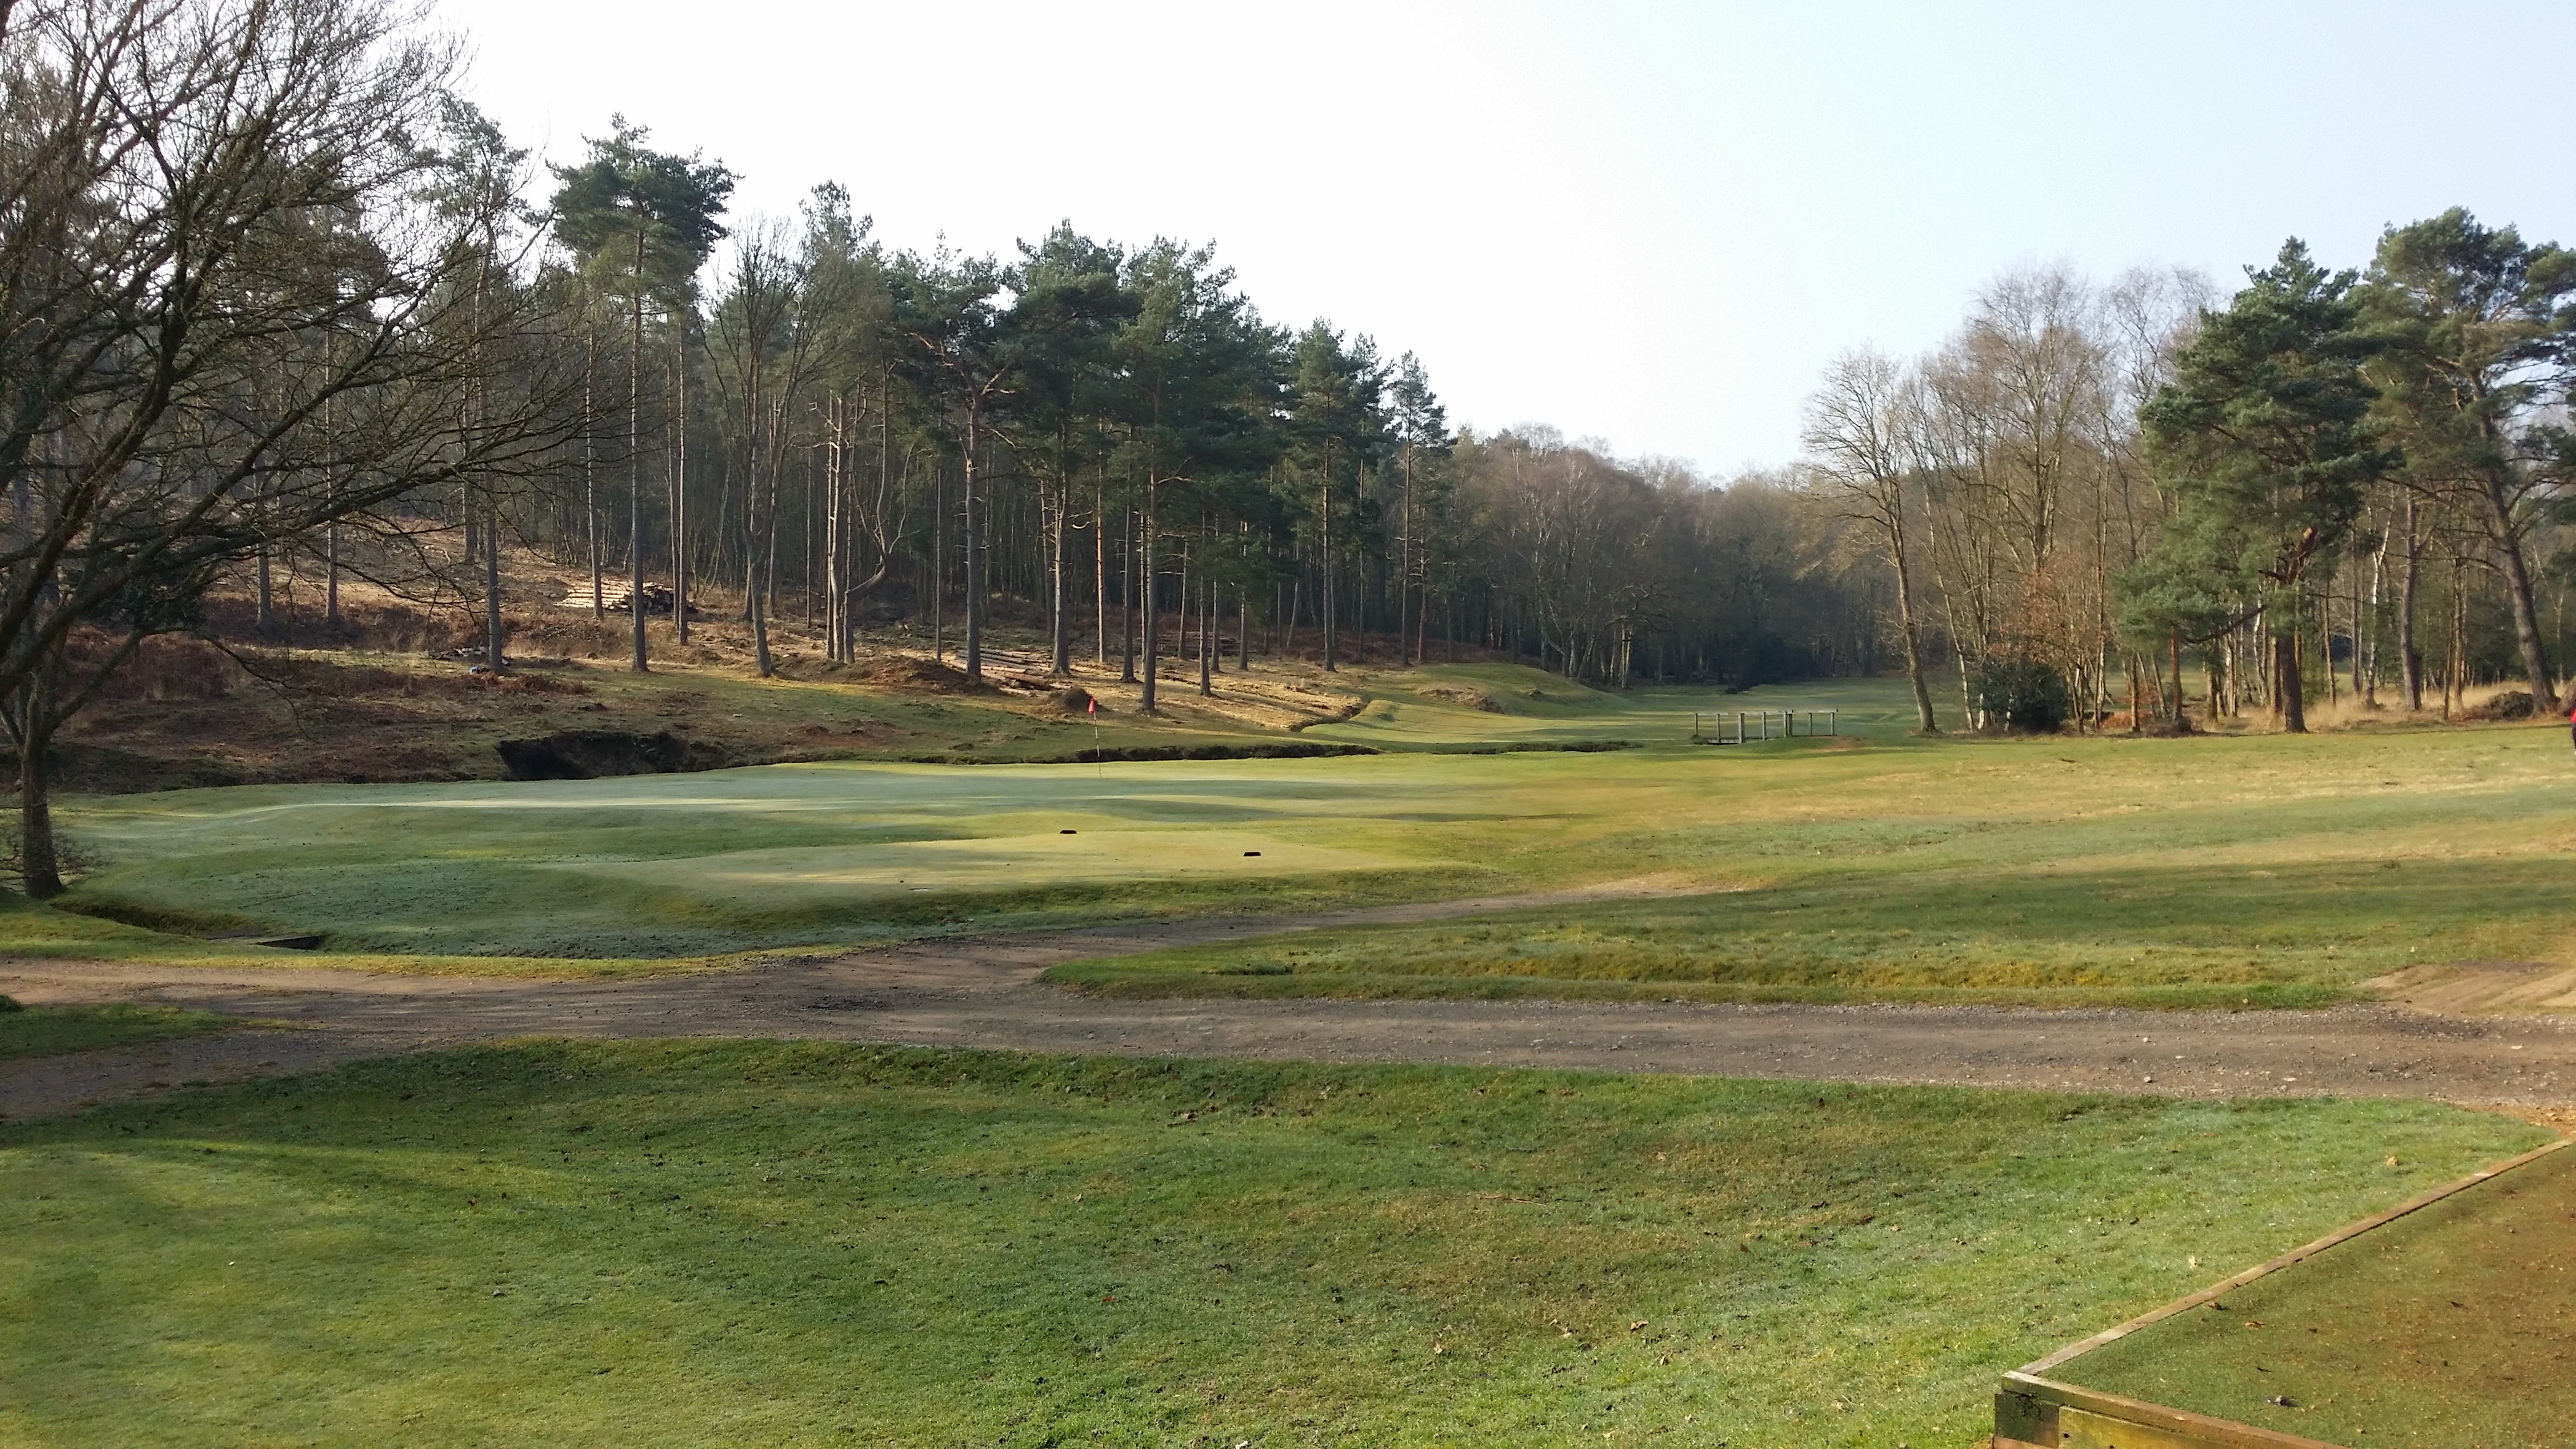
grass, outdoor, structure, field, lawn, green, soil, club, baseball field, plain, golf, golf course, golfing, golf club, trees, grassland, course, estate, fairway, outdoor recreation, sport venue, land lot